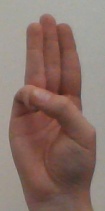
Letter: thaa